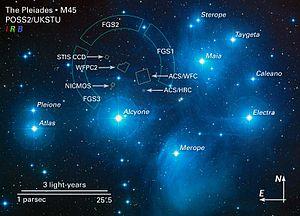
Illustration des étoiles de l'amas ouvert M45, les Pléiades, par le télescope spatial Hubble.
Une étoile pauvre en hélium, ou étoile He-weak, est une étoile chimiquement particulière de la séquence B. Dite étoile CP4 dans le cas des He-weak, elle se caractérise par des raies de l'hélium d'intensité plus faible que l'observation des couleurs UBV ne le laisserait supposer.
Gabriella Possum Nungurrayi est une artiste peintre et linograveur Aborigène d'Australie de la communauté Papunya et du groupe linguistique Anmatyerre d'Alice Springs, née le 19 septembre 1967 à Mount Allen. Elle vit depuis 1992 à Broadmeadows, dans la banlieue de Melbourne.
Les Pléiades, ou amas M45, sont un amas ouvert d'étoiles qui s'observe depuis les deux hémisphères, dans la constellation du Taureau.
Le nom Astérope ou Stérope a été donné aux deux étoiles, 21 Tauri et 22 Tauri, dans la constellation du Taureau. Elles ne sont séparées que de 0,04° dans le ciel et font partie de l'amas des Pléiades. Elles se trouvent donc à approximativement 440 années-lumière de la Terre.